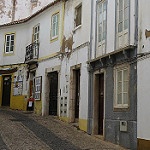
Label: street